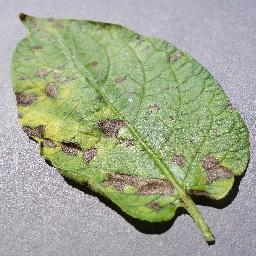
Etiqueta: Tizon_Temprano